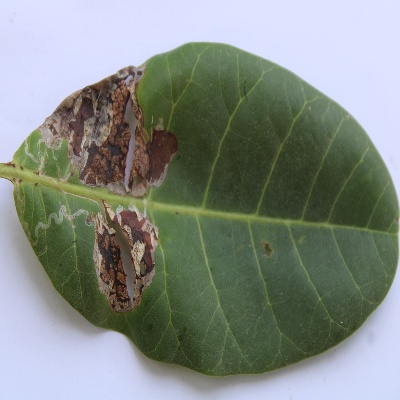
Crop: Cashew
Condition: leaf miner